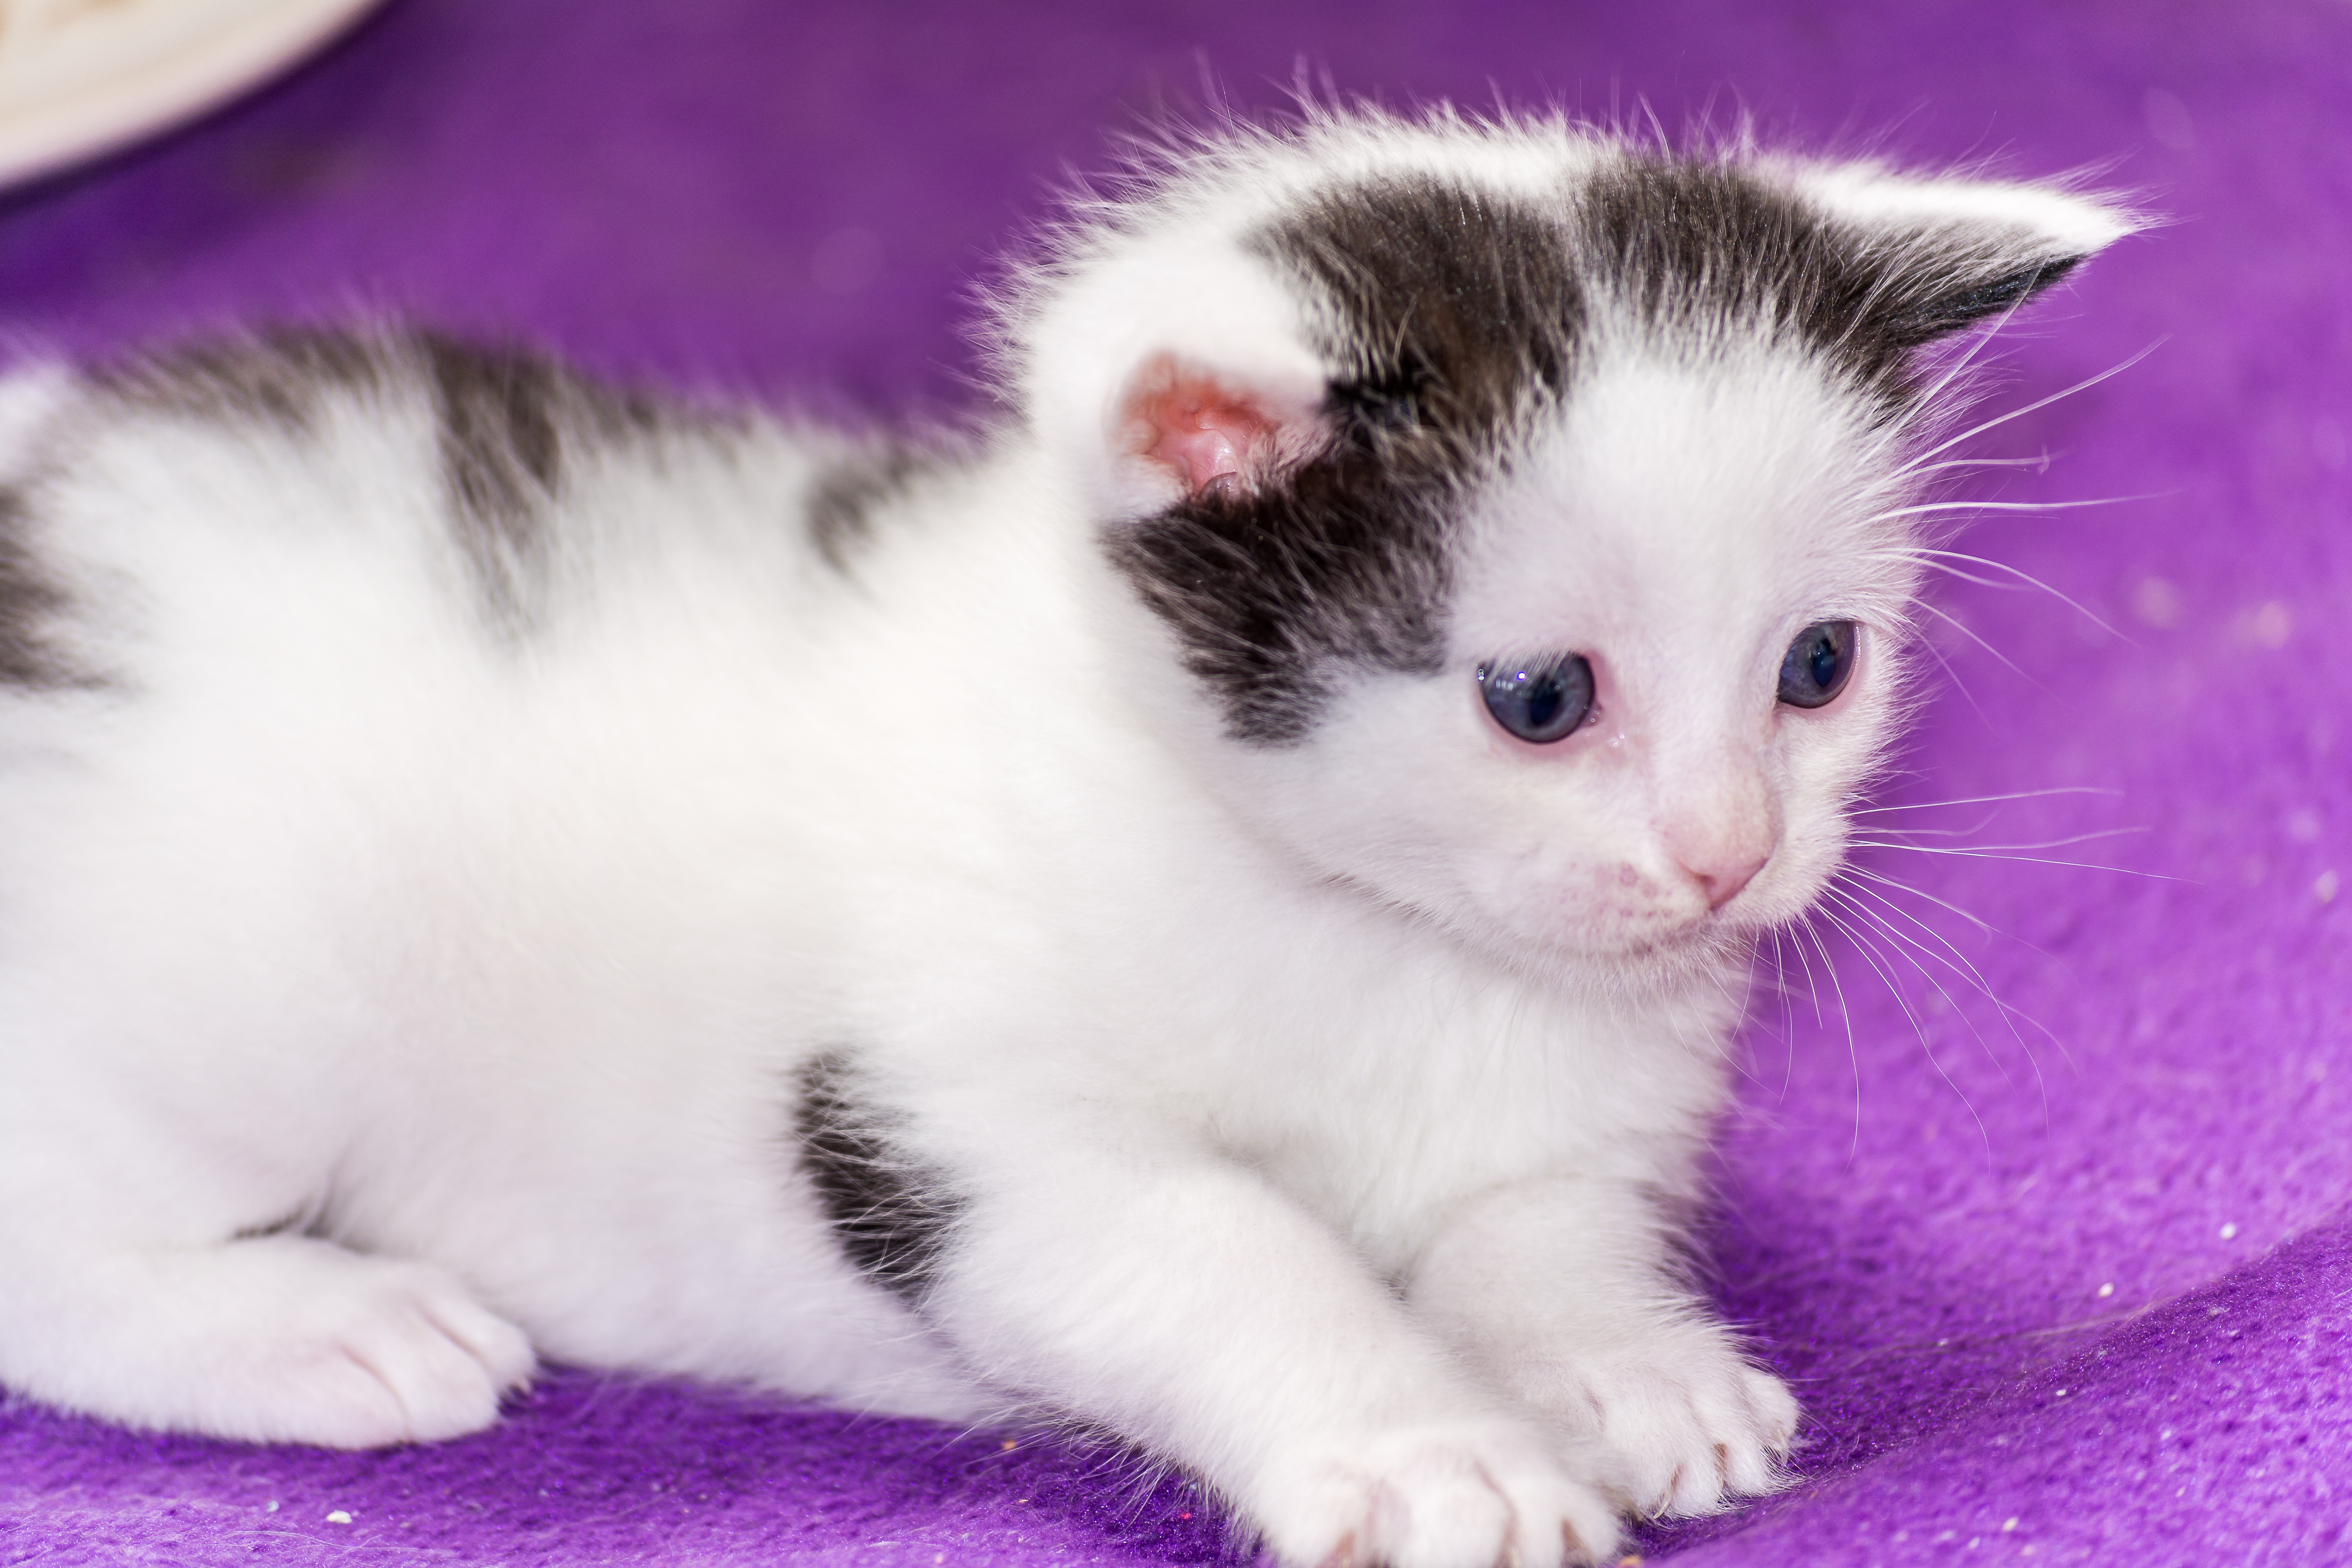
sweet, animal, cute, pet, fur, fluffy, kitten, cat, small, mammal, black cat, close, baby, whiskers, kitty, adidas, vertebrate, beautiful, mieze, ragdoll, attention, domestic cat, dear, charming, snuggle, young animal, young cat, cat's eyes, cat portrait, baby cat, cat baby, young cats, small cats, cat family, balinese, turkish van, small to medium sized cats, cat like mammal, carnivoran, domestic short haired cat, domestic long haired cat, birman, turkish angora, babycat